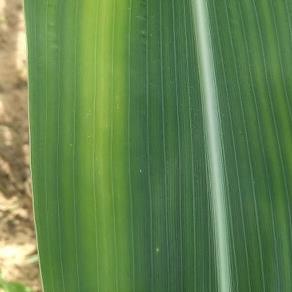
Crop: Maize
Condition: stripe-d